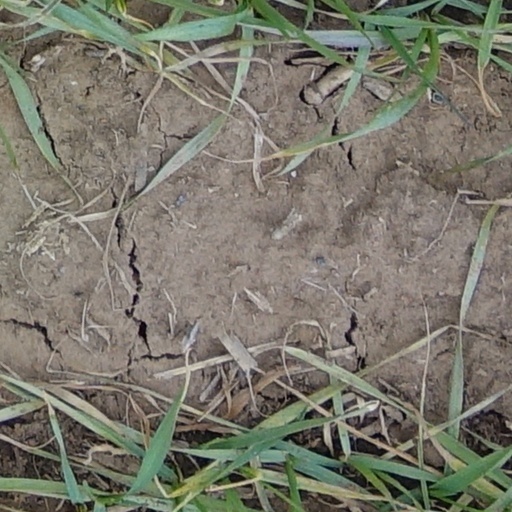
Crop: wheat